Sky position (RA, Dec in degrees): 146.698, 2.168
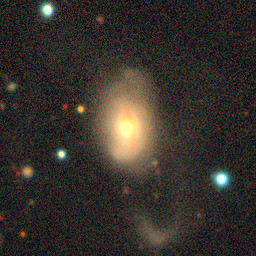
Galaxy morphology: Disturbed Galaxies